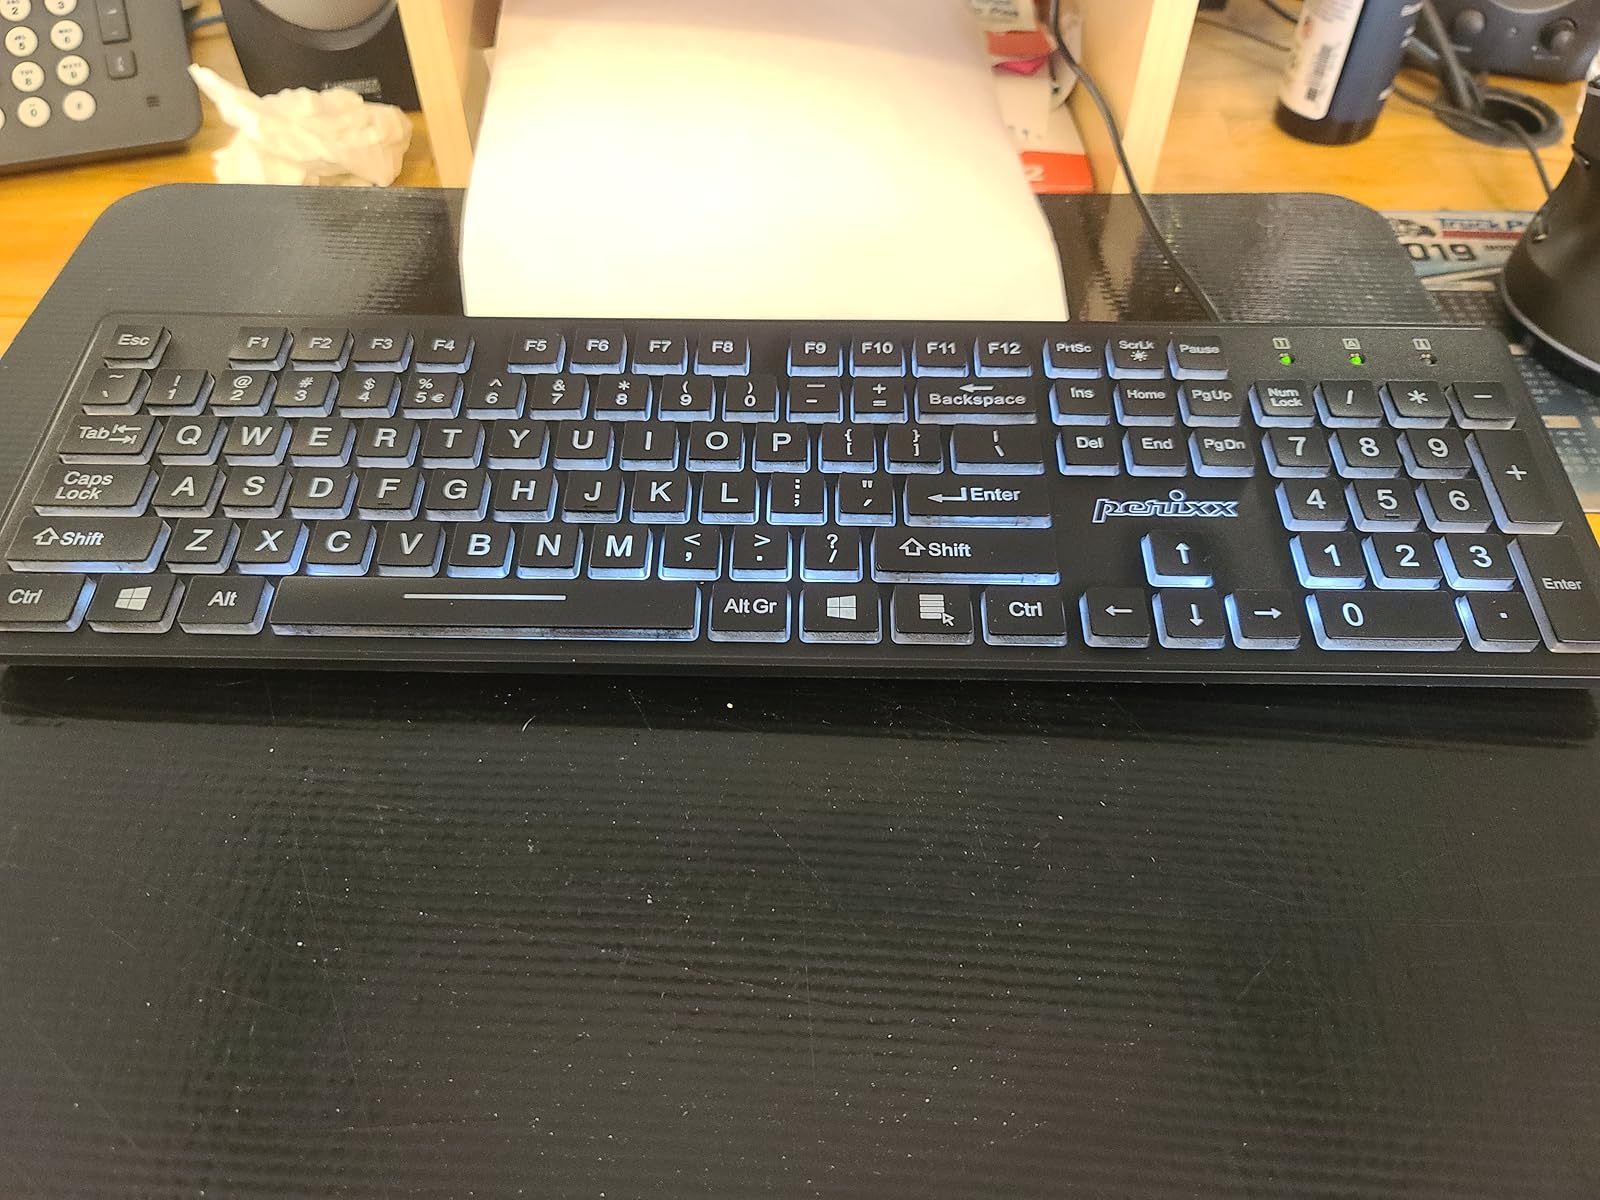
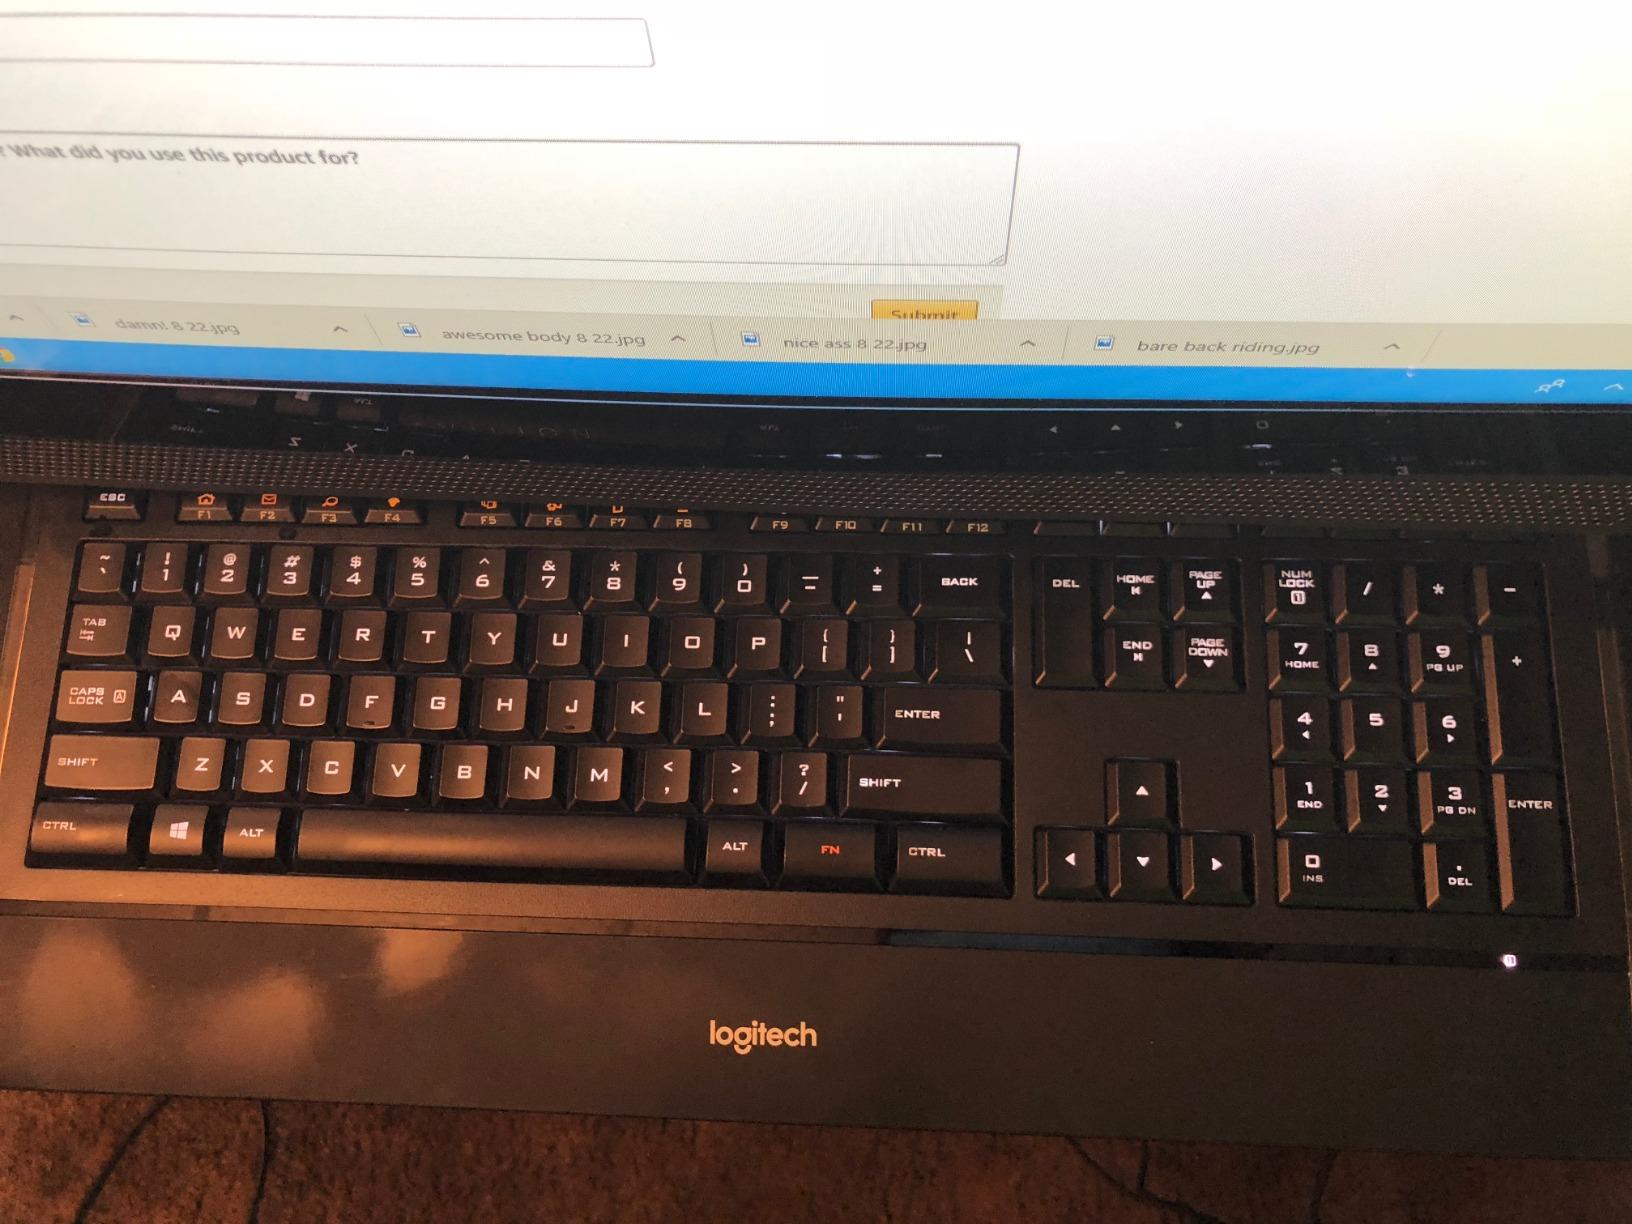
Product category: keyboard
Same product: no